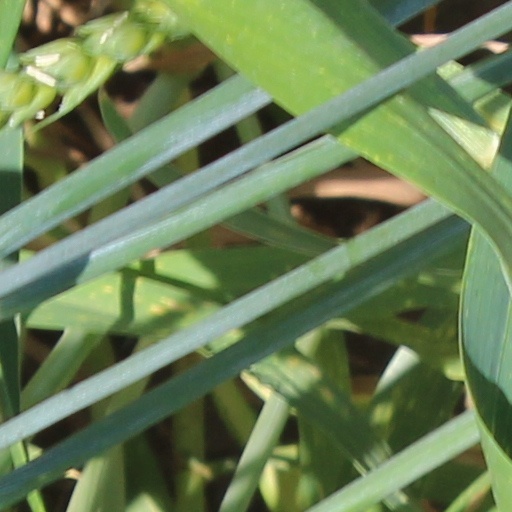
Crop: wheat